Symeon Savvidis

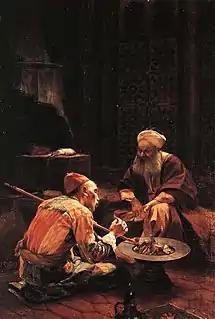
Lighting the Tobacco Pipe

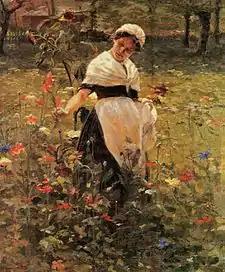
A Study of Colors

Symeon Savvidis, or Sabbides (Greek: Συμεών Σαββίδης; 1859, Tokat - February 1927, Athens) was a Greek painter; influenced by the Munich School. His most familiar works are on Turkish themes.